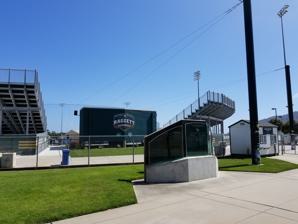
Building: Robin Baggett Stadium
Country: United States of America
Year built: 2001
College baseball stadium in California, U.S. Robin Baggett Stadium Baggett Stadium The original Baggett Stadium entrance and press box are shown in 2019 prior to renovations. Location San Luis Obispo, California , U.S. Coordinates 35°18′26″N 120°39′55″W / 35.307112°N 120.665368°W / 35.307112; -120.665368 Owner California Polytechnic State University Operator Cal Poly Executive suites Krukow's Klubhouse Capacity 3,138 (768 chairback, 2,370 permanent bleacher seats) Record attendance 3,284 vs Cal State Fullerton May 6, 2005 Field size 335 ft (102 m) (lines), 385 ft (117 m) (gaps), 405 ft (123 m) ( CF ) Surface Natural grass Construction Built 2001 Opened January 21, 2001 Renovated 2018 Expanded 2018 Construction cost $ 12 million $8 million (2018 expansion & renovation) Architect Edwin S. Darden Associates, Inc., DLR Group (2018 expansion & renovation) General contractor R. Burke, Specialty Construction; Vernon Edwards Constructors, United Utilities Tenants Cal Poly Mustangs baseball ( NCAA DI Big West ) (2001–present) Robin Baggett Stadium is a baseball venue located on the campus of California Polytechnic State University in San Luis Obispo, California , United States. It is home to the Cal Poly Mustangs baseball team, a member of the Division I Big West Conference . The stadium is named for Robin Baggett, a former baseball player at Cal Poly. History Construction and first 15 years The stadium opened on January 21, 2001, with the Mustangs defeating #11-ranked Stanford 6–5 in 12 innings in front of a crowd of 3,110 fans. The stadium originally had a usual, day-to-day capacity of 1,734 before later expansion, and is part of an encompassing 47-acre (190,000 m 2 ) Upper Sports Complex which is also home to the Mustang softball team. Originally, the park's dimensions were 337 feet down the lines, 387 feet in the power alleys and 407 feet to center, with 12-foot fences. In 2012, college baseball writer Eric Sorenson ranked the field as the fifth-best setting in Division I baseball. Hosting 2014 NCAA Regional In 2014, Cal Poly hosted its first-ever NCAA Tournament Division I Baseball Regional . The regional featured Cal Poly as the #1 seed along with Arizona State , Pepperdine and Sacramento State . At the time, the stadium was expandable with additional temporary bleachers to a capacity of 3,042. In a matter of minutes after going on sale, Cal Poly quickly sold out its first game of the regional against Sacramento State. Actual attendance peaked Saturday night at 2,941 with Cal Poly's second game despite all 3,042 tickets being sold out. Attendance records The record attendance for a 3-game regular-season series is 8,585 vs. Cal State Fullerton from May 6–8, 2005. The May 6, 2005 series opener against CSF also is the single-game record, with a then-standing-room-only crowd of 3,284 in attendance for the Friday night matchup; some 200 fans were forced to be turned away from the game against the defending national champion Titans , although almost a hundred spectators watched from a nearby hill. During the 2014 NCAA Regional, Cal Poly tore more than 15,000 total tickets at the stadium. Expansions In November 2012, a 6,000-square-foot lighted hitting area was completed for roughly $300,000, with retractable netting allowing for three long cages alongside three short cages. In 2018, the university began an $8 million enhancement project at Baggett Stadium. The project included a two-story, 10,000-square-foot clubhouse complete with a lounge and kitchen, meeting and study space, locker room, training room, offices, and a therapeutic cold plunge pool. The previously existing clubhouse, which had stood for 17 years, was demolished on June 11, 2018 by the project's contractor, Exbon Development of Garden Grove, California . In addition, new permanent seating and backstop safety netting was installed by the start of the 2018 season, raising the capacity to 3,138. Announced February 13, 2019, a new Daktronics videoboard ranging 36 feet by 20.4 feet was added, with 1,080-by-612 pixel resolution LED lighting. As part of the almost overall $10 million project, the Dignity Health Baseball Clubhouse was completed in August 2020. Additionally, a $1 million Hoffman Press Box, which provided seating for 20 event staff employees and media members, was completed in April 2021, including two tiered rows of seats, electrical and internet upgrades, and improved sight lines. In 2022, Cal Poly ranked 38th in the nation in average home attendance, drawing 1,905 fans per game to Baggett Stadium. On March 25, 2023, Hall of Fame shortstop Ozzie Smith returned to the stadium, as his statue (relocated and upgraded as part of the complex entrance's remodeling) was re-dedicated; the surrounding walkways are now part of Ozzie Smith Plaza. The new Hoffman Press Box at Cal Poly's Baggett Stadium was dedicated in May 2021. The commemorative Baggett Stadium logo is shown in April 2023. Robin Baggett Stadium, home to the Cal Poly baseball team, is pictured in San Luis Obispo, Calif., in April 2023. Bishop Peak in San Luis Obispo is visible behind the right-field stands of Cal Poly's Baggett Stadium. Ozzie Smith Plaza at the entrance to Cal Poly's Baggett Stadium was dedicated during a Mustang baseball series in San Luis Obispo, Calif., in 2023. See also List of NCAA Division I baseball venues References